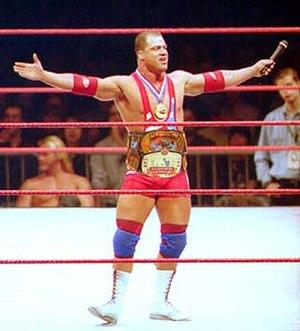
Kurt Steven Angle, est un lutteur et acteur américain, devenu champion olympique de lutte libre aux Jeux olympiques d'été de 1996. Il est actuellement à la retraite.
Le WWE European Championship est un titre inactif de la World Wrestling Entertainment. Malgré son nom, seuls deux détenteurs de ce titre étaient originaires d'Europe : le British Bulldog et William Regal. Ce titre était aussi l'unique titre de 3ᵉ catégorie au monde pour devenir Grand Slam Champion.